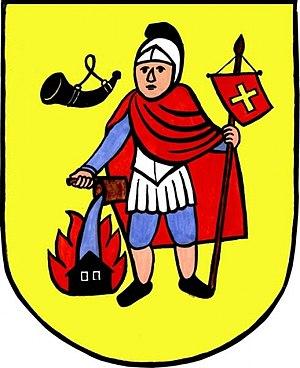
Černíkovice est une commune du district de Rychnov nad Kněžnou, dans la région de Hradec Králové, en République tchèque. Sa population s'élevait à 757 habitants en 2017.